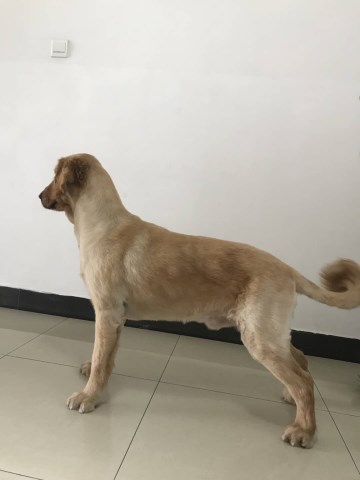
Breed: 5355-n000126-golden_retriever